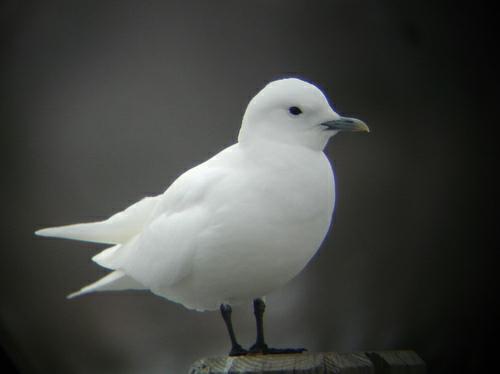
A photo of a ivory gull